Fine-Day

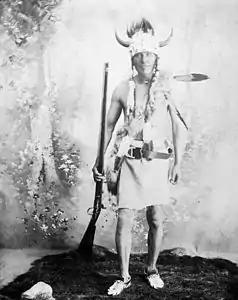
Kamiokisihkwew in 1896

Fine Day or Kamiokisihkwew (Miyo-Kîsikaw) was a Cree war chief of the River People band of Plains Cree. He participated in the North-West Rebellion of 1885. During the Battle of Cut Knife, he acted as the Battle Chief, taking control of the war fighting parties from the political chief, Poundmaker. When Fine Day's men gained the upper hand and started to pursue the retreating Canadian soldiers, he was restrained by Poundmaker from doing so.